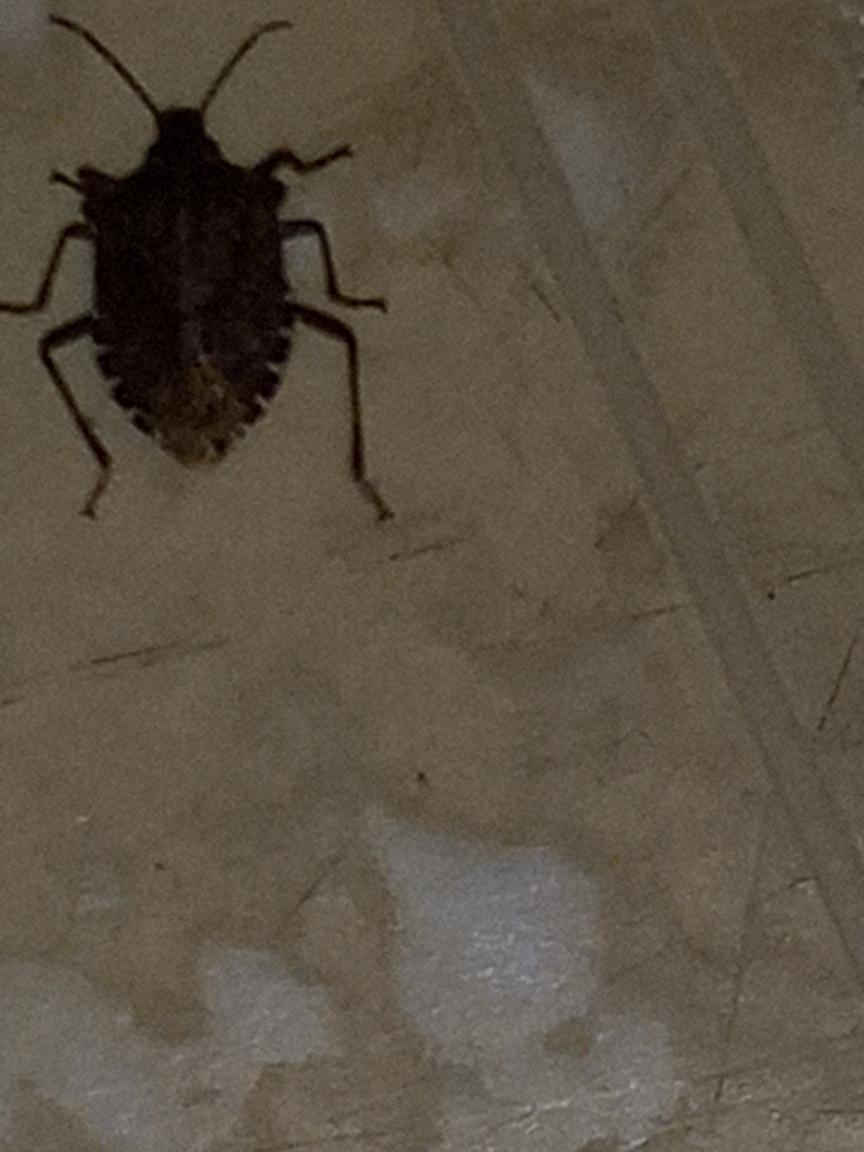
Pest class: stink_bug